Jackson Bazaar Youth

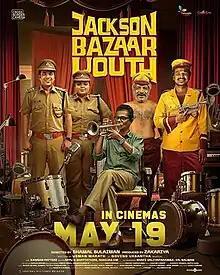
Theatrical release poster

Jackson Bazaar Youth is a 2023 Indian Malayalam-language film directed by Shamal Sulaiman and produced by Zakariya Mohammed under the banner of Cross Boarder Camera and Imagine Cinema. The film stars Lukman Avaran, Jaffar Idukki, Indrans, Chinnu Chandni and Fahim Safar. The film's music is composed by Govind Vasantha.